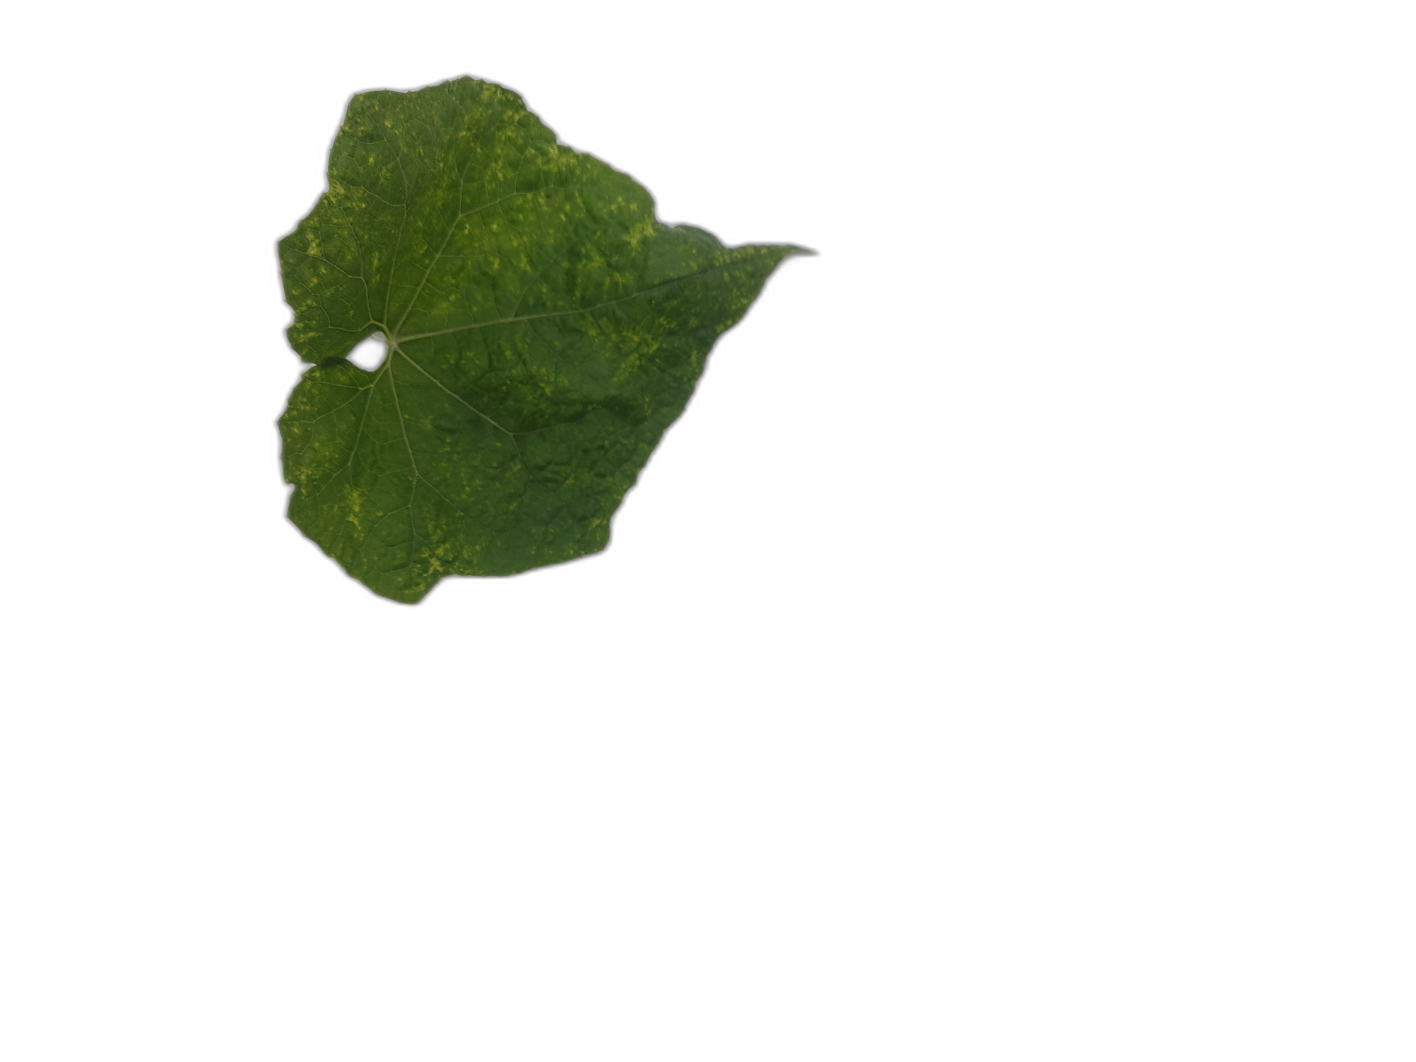
Crop: Zucchini
Label: Downy_Mildew